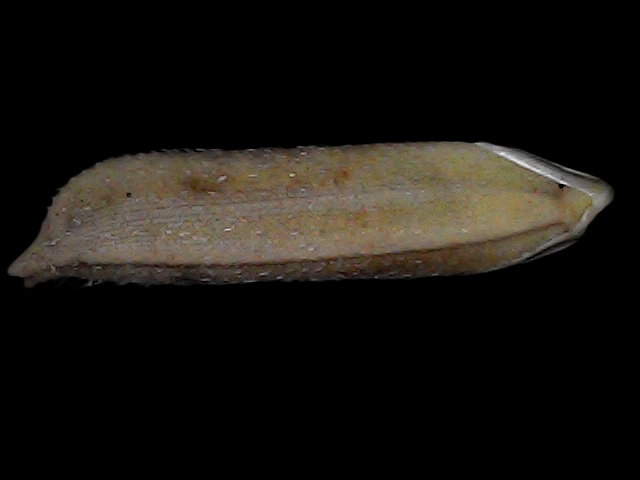
Rice variety: Bd87